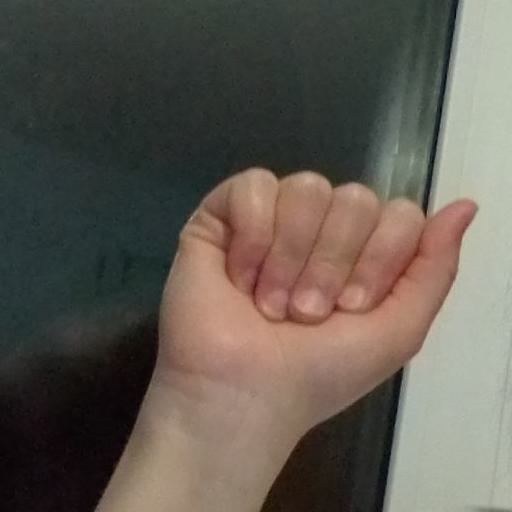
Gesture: fist